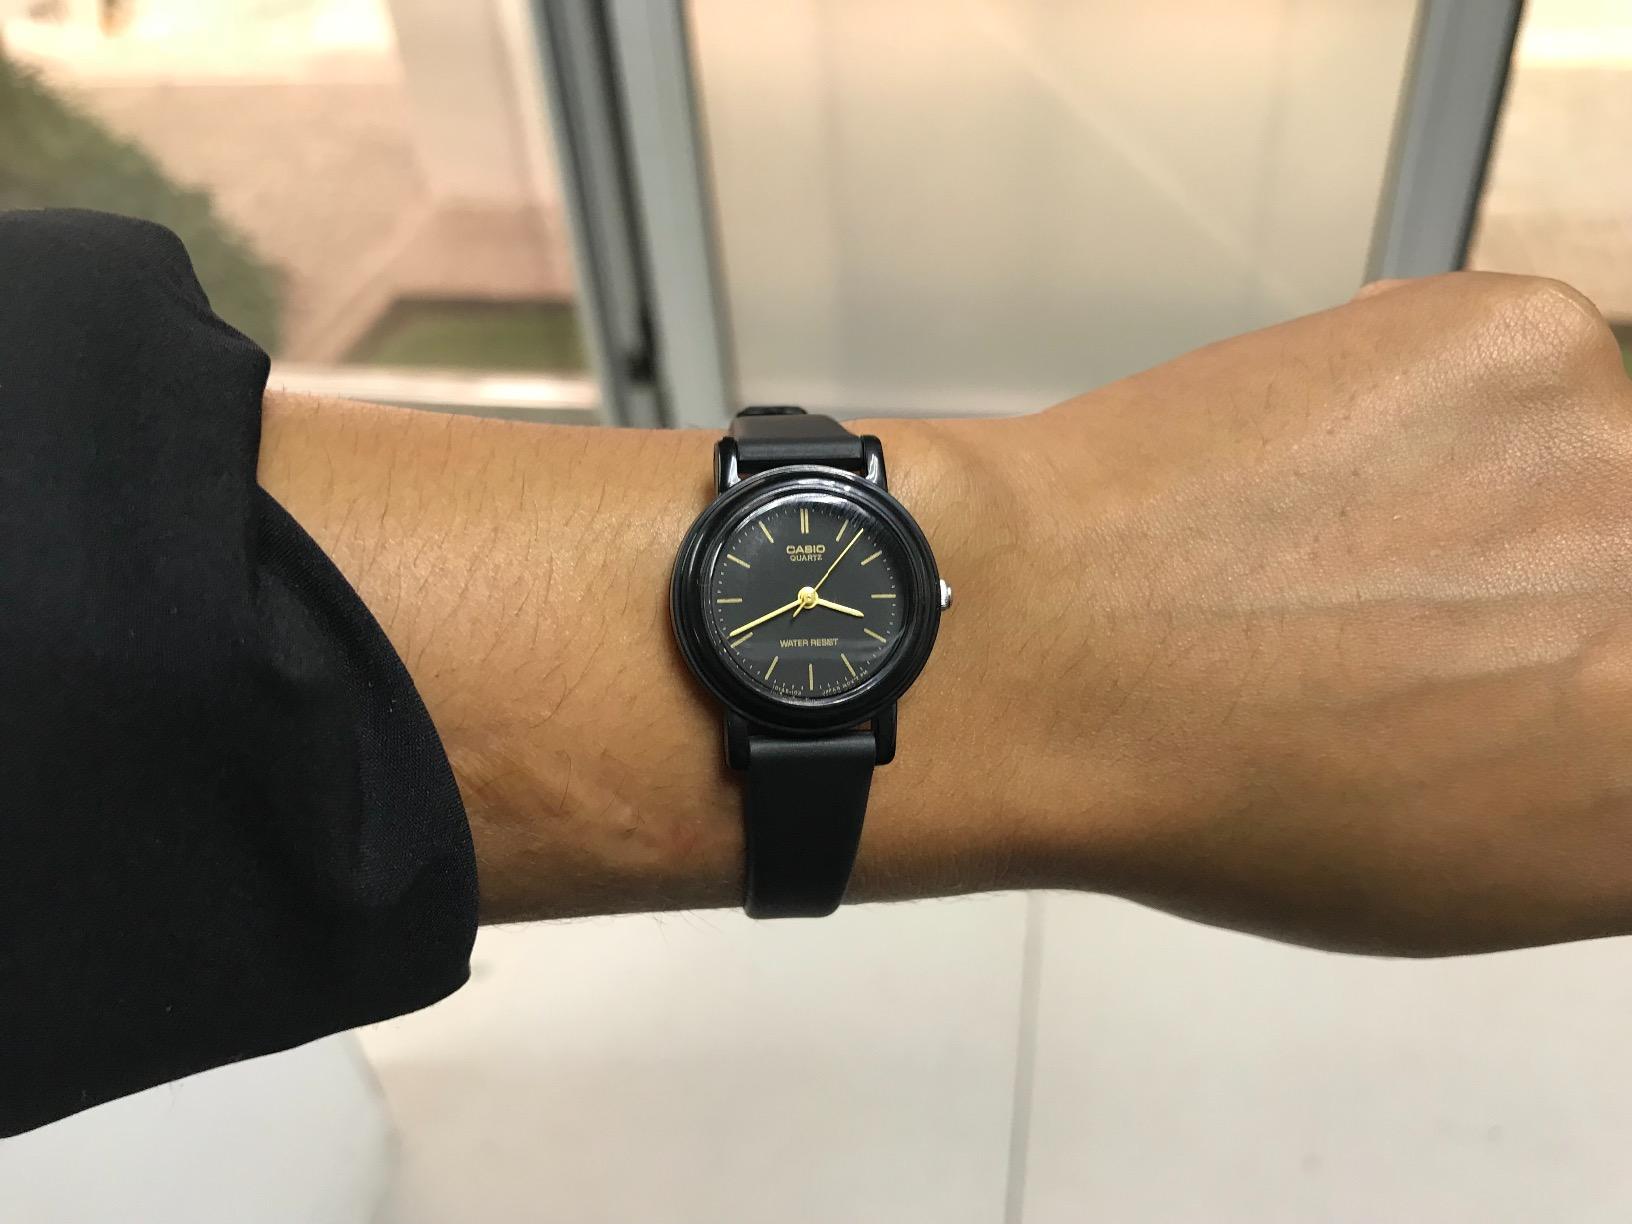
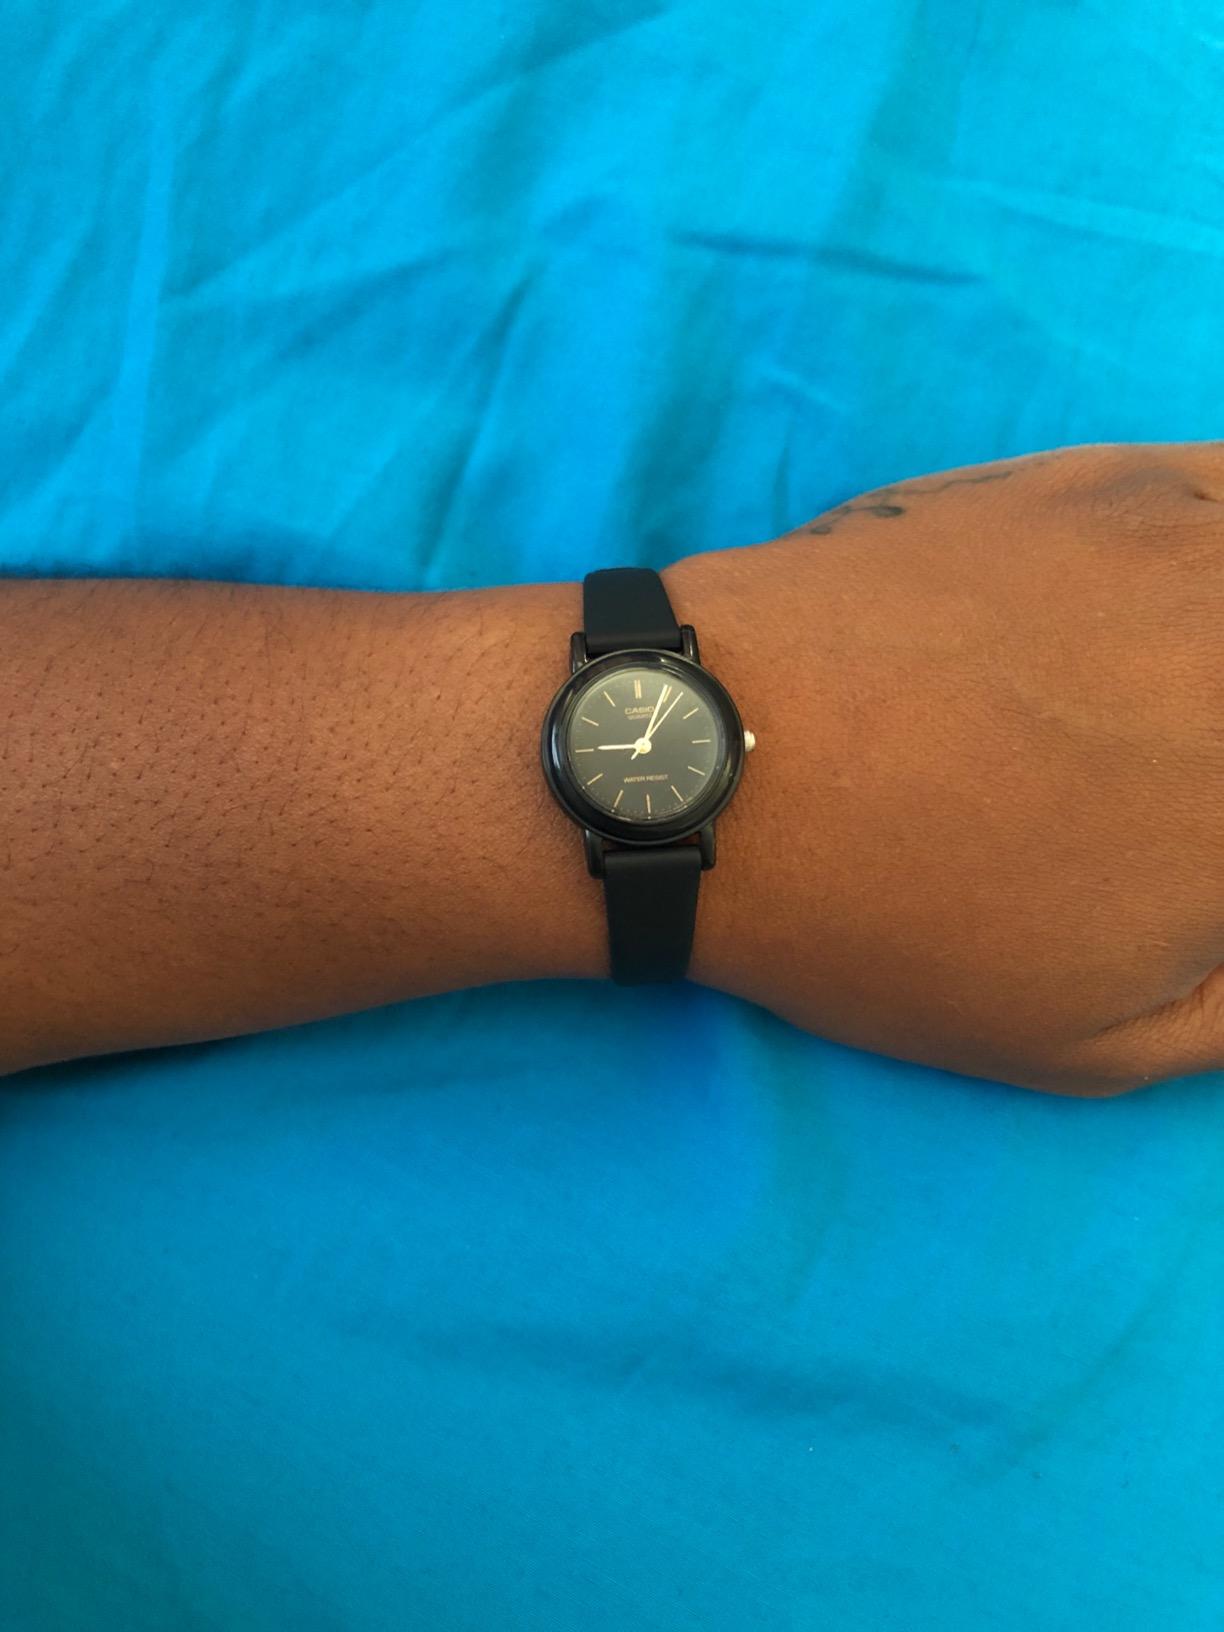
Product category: accessories_watch
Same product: yes